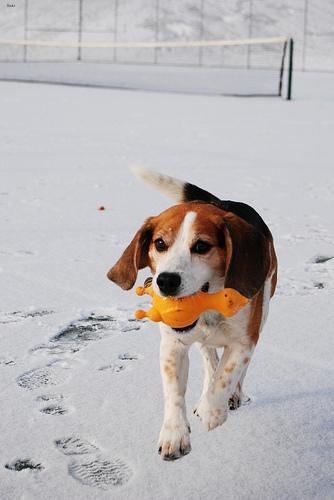
beagle